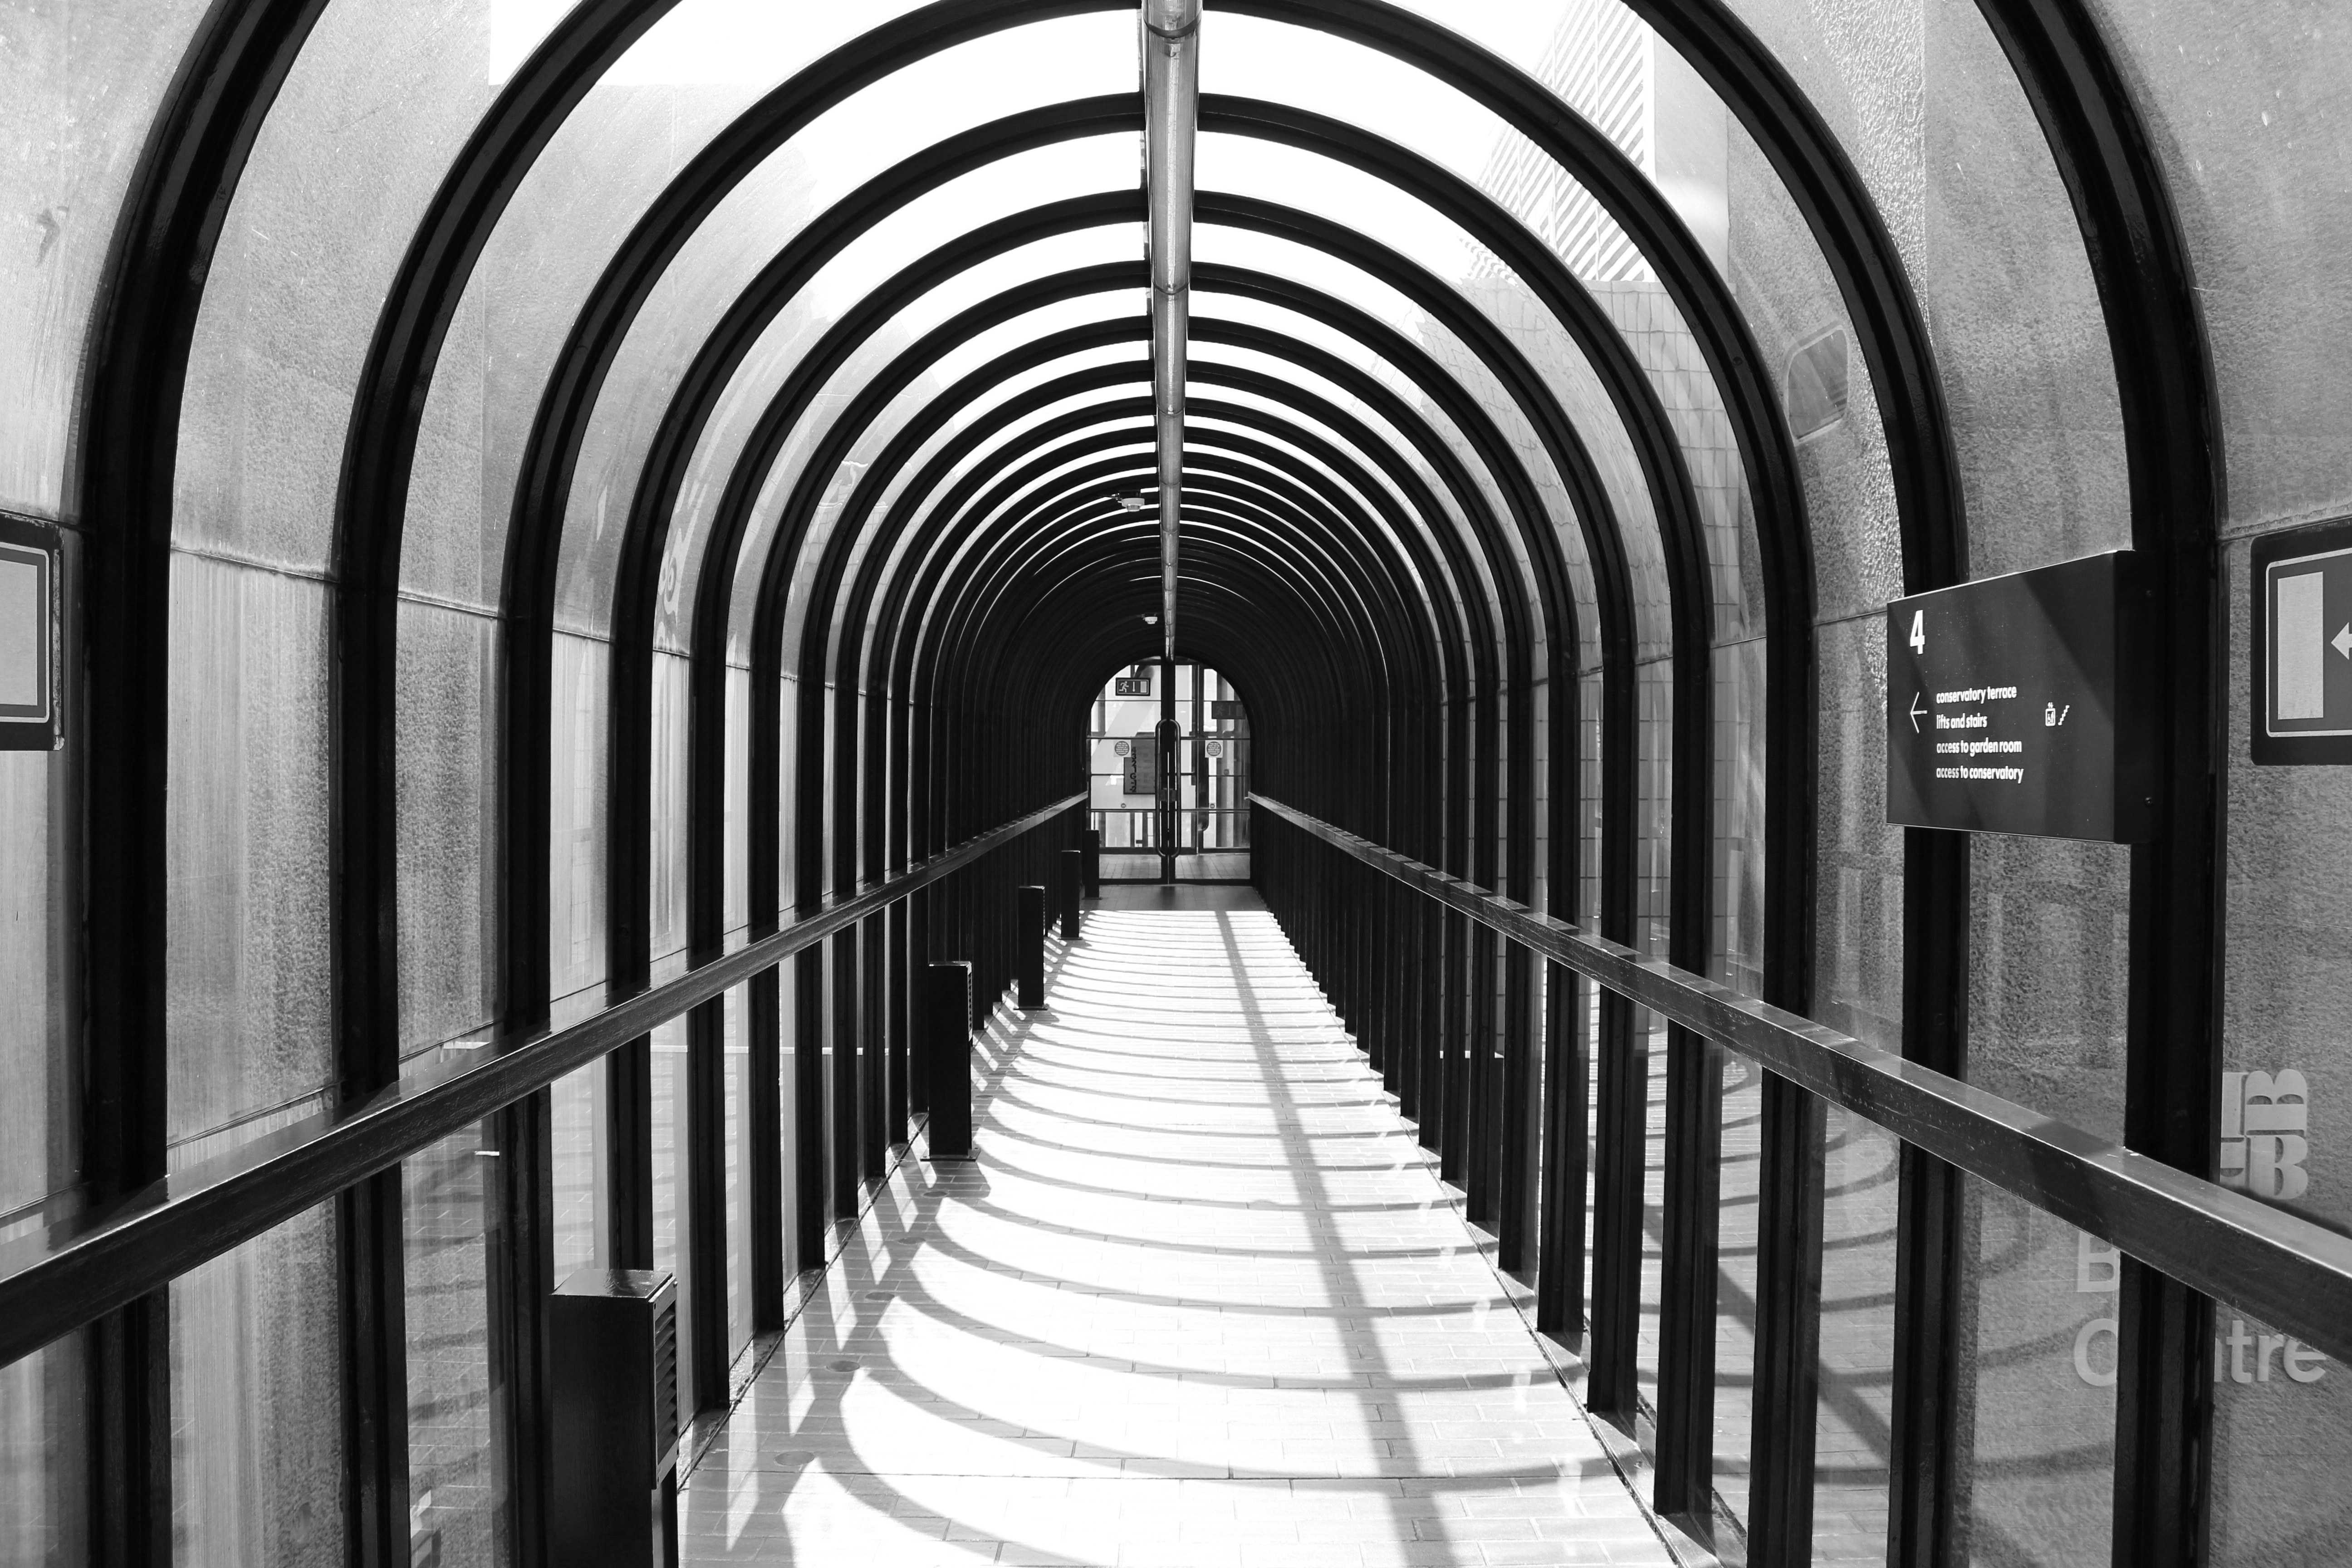
black and white, transport, line, monochrome, public transport, metro station, stairs, infrastructure, symmetry, arcade, monochrome photography